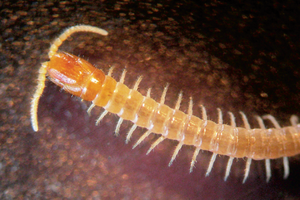
Les Geophilomorpha sont un ordre de myriapodes, de la classe des Chilopoda.